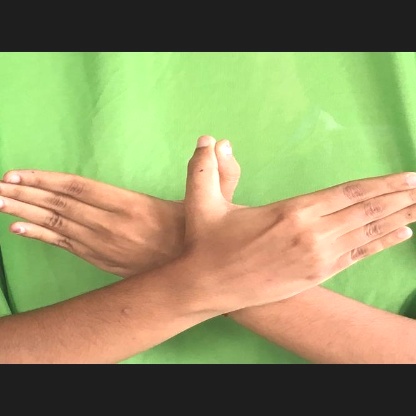
Mudra: Garuda